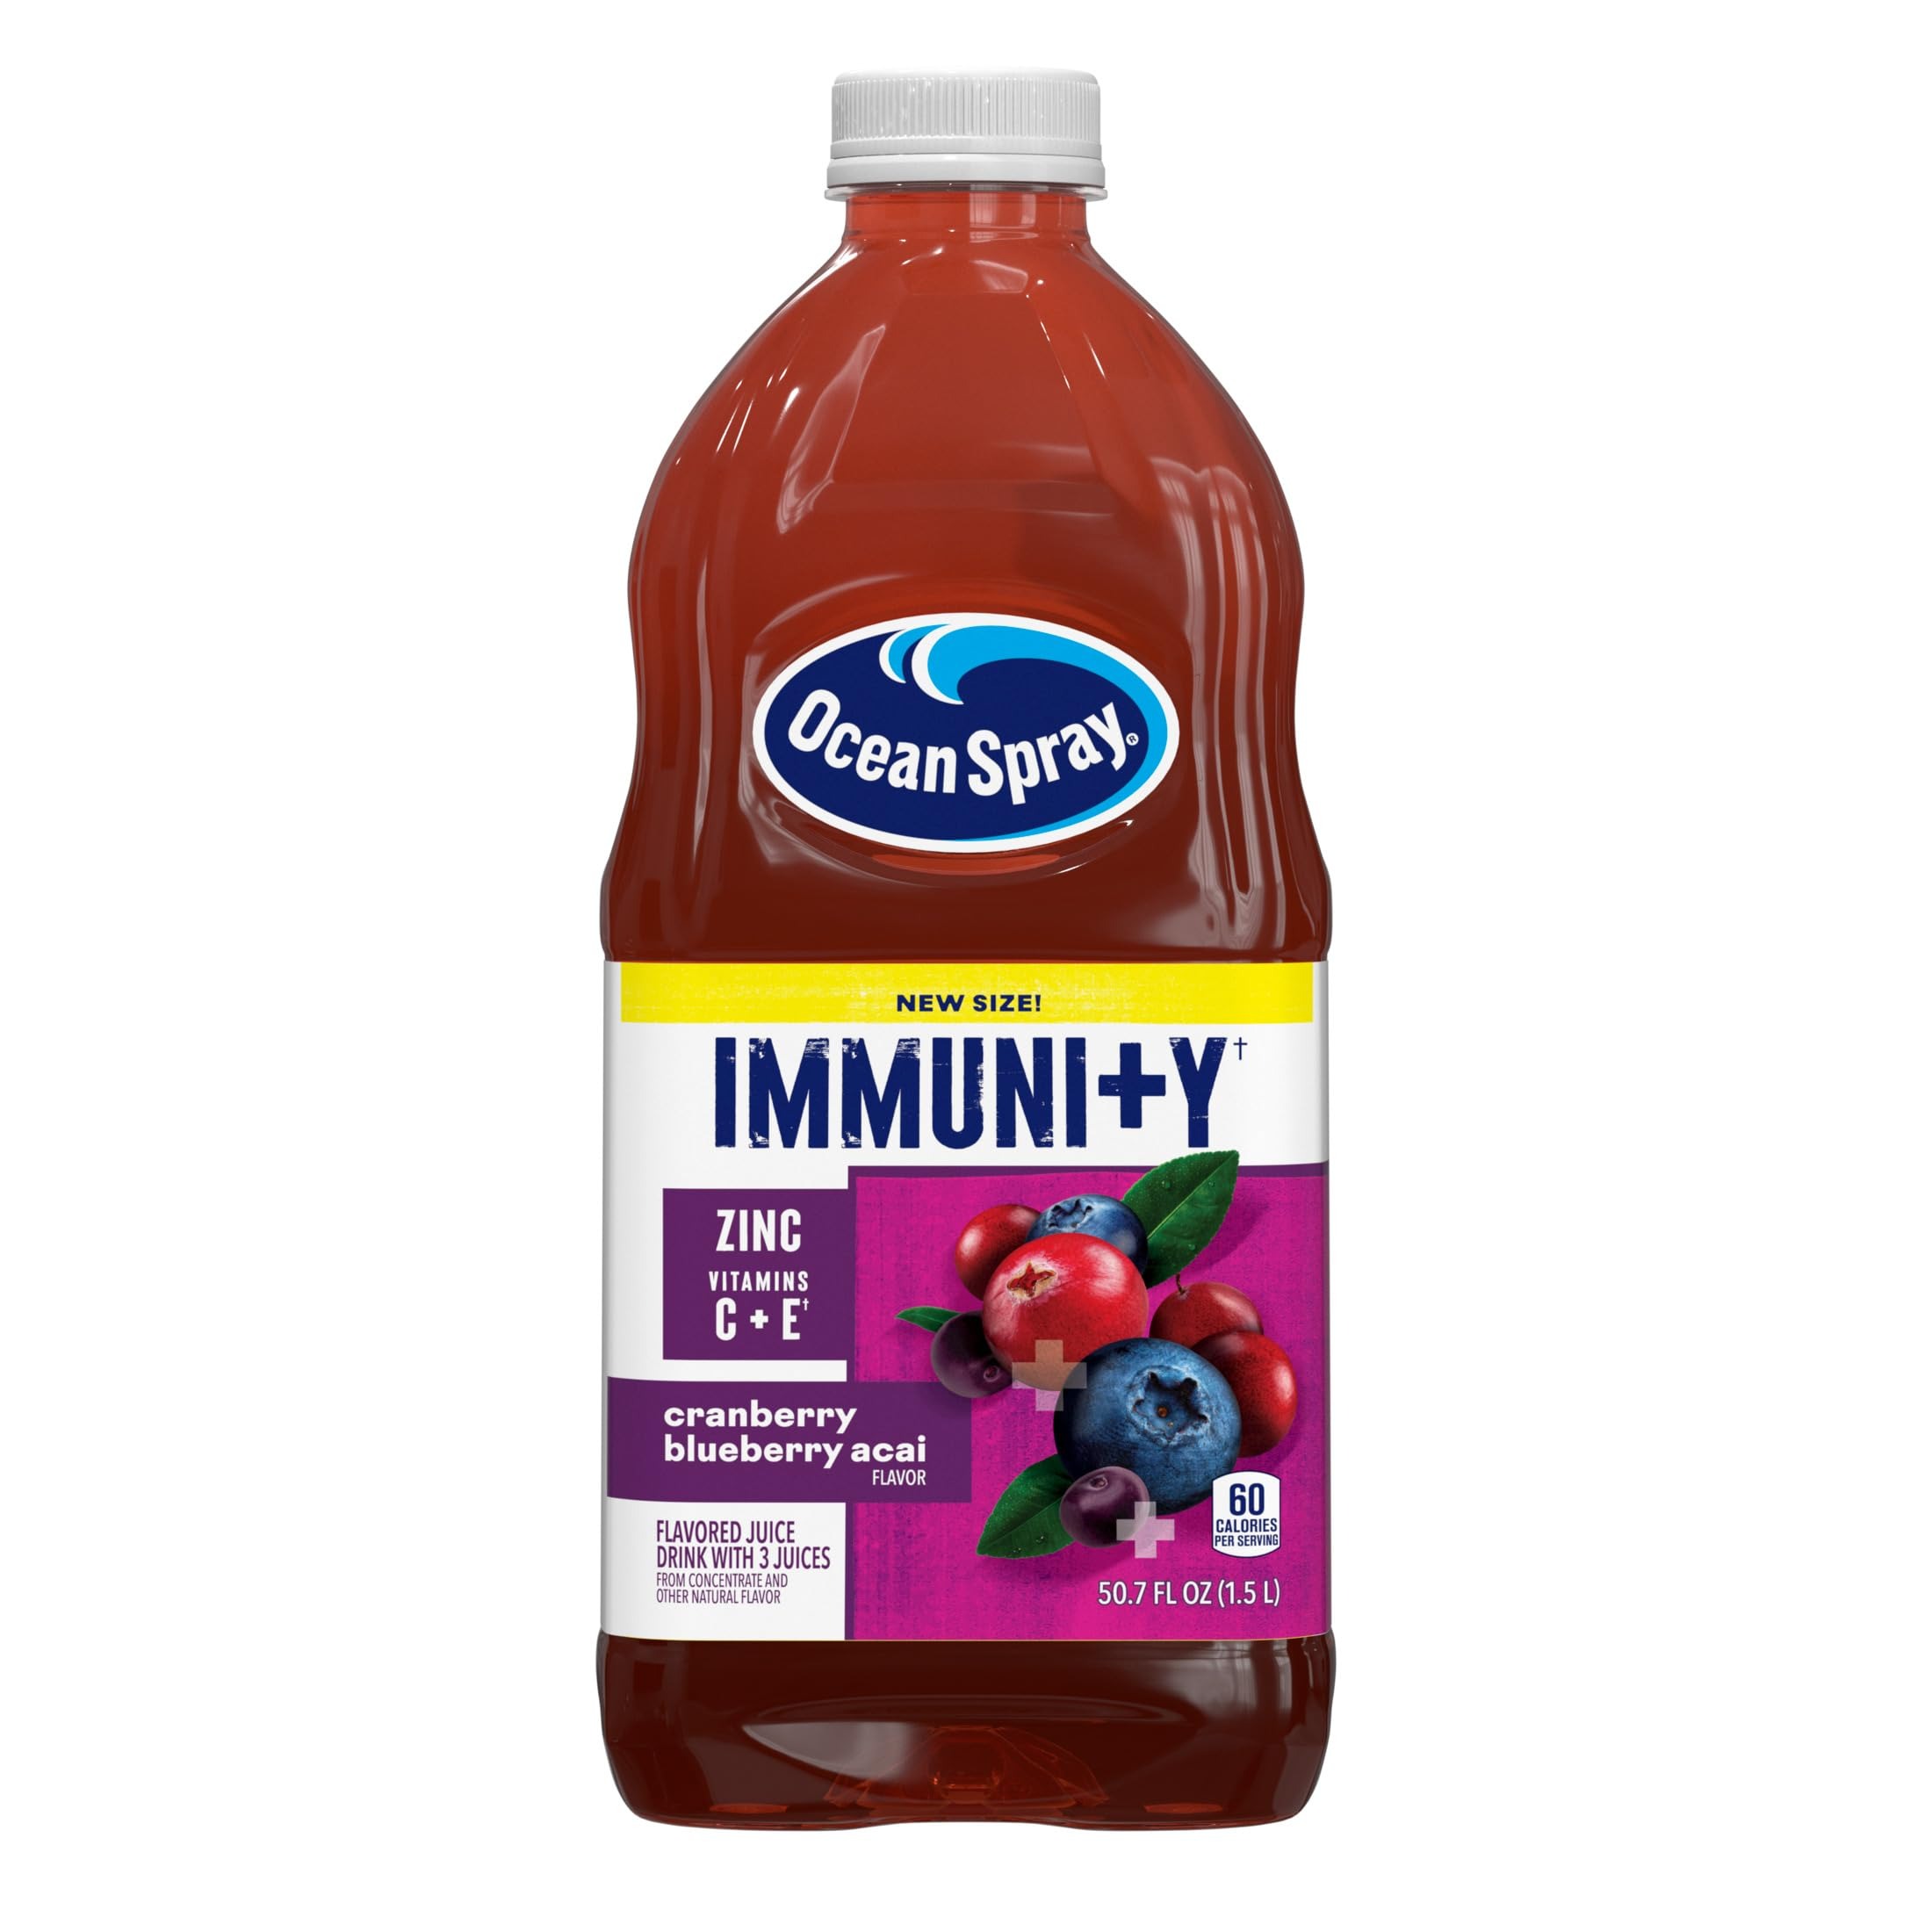
Item Name: Ocean Spray® Immunity Cranberry Blueberry Acai Juice Drink, 50.7 Fl Oz Bottle (Pack of 1)
Bullet Point 1: One (1) 50.7 fl oz bottle of Ocean Spray Immunity Cranberry Blueberry Acai Flavored Juice Drink
Bullet Point 2: Be Immune to Ordinary - Cranberry juice, blueberry juice and acai flavors combine for a refreshing antioxidant drink to promote immune support and help you take on the day
Bullet Point 3: Nutrient Packed - Real fruit juice blended with vitamins C and E and antioxidant power for a flavorful immunity drink that helps support your immune health
Bullet Point 4: Full of Good Stuff - Made with no artificial colors, flavors, preservatives or sweeteners with zero sugar added(1), this immunity blend offers a flavorful juice beverage without compromise
Bullet Point 5: Maverick Mission - Ocean Spray believes in the power of the mighty cranberry; Born Tart. Raised Bold.
Value: 50.7
Unit: Fl Oz

Price: 3.46